VOCM-FM

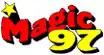
Former "Magic 97" logo

By early 2002, soon after Newcap bought the VOCM stations from the Butler family, its audience had apparently dipped enough that Newcap changed the format to classic rock, a format where research indicated untapped potential. Sure enough, it soon became the top-rated FM station in the St. John's market. Unexpectedly, much of its audience came from country station CKIX-FM, also a Newcap property. It was enough that this station was promptly reformatted as well; it became a Top 40/CHR station, serving much of the audience lost after the end of "Magic". The first song ever played on "K-Rock" was "Layla", by Derek and the Dominos.